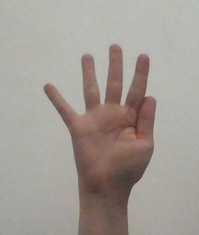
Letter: sheen